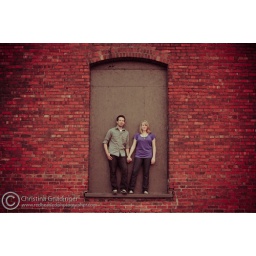
Engagement Session: A couple standing in a large opening that's part of a brick wall in New Albany, Indiana